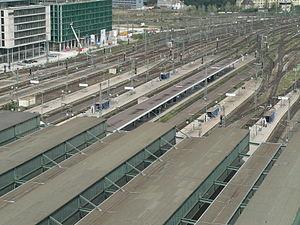
La gare centrale de Stuttgart est une gare ferroviaire allemande, située au centre-ville de Stuttgart, la capitale du Land de Bade-Wurtemberg.